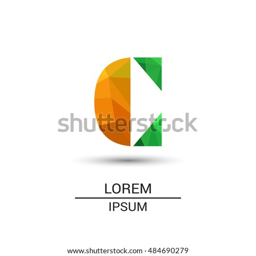
letter c that can be used as initial logo